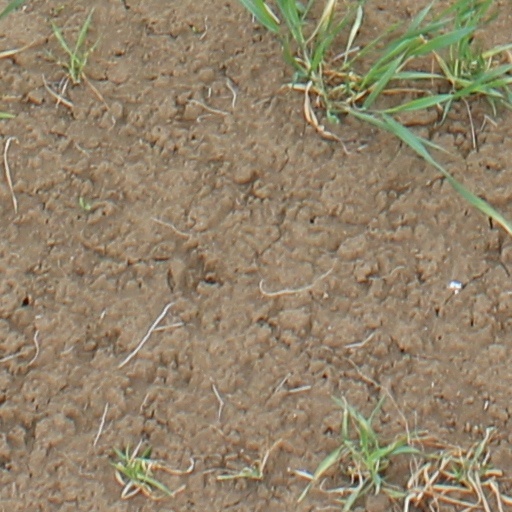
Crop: wheat